Lykke's Cabinet

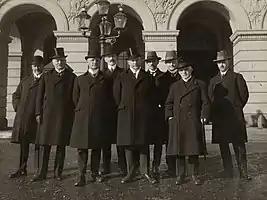
The cabinet ministers outside the Royal Palace in 1926.

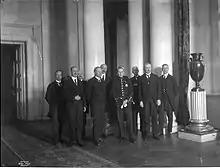
The ministers of Lykke's Cabinet with Crown Prince Olav at the Royal Palace in Oslo.

Lykke's Cabinet was the government of Norway from 5 March 1926 to 28 January 1928. The cabinet was led by Ivar Lykke and was a coalition between the Conservative and Free-minded Liberal Party. It had the following composition: